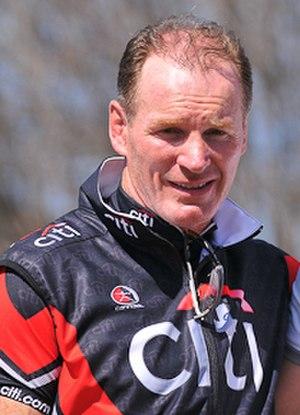
Simon Poidevin
Randwick District Rugby Union Football Club est un club de rugby à XV australien, situé à Randwick dans la banlieue de Sydney. C’est l’un des plus célèbres et l’un des plus anciens en dehors des îles Britanniques, fondé en 1882. Le club jouait à l'origine en rouge et blanc, mais à la suite de la demande du club de St George qui évoluait dans les mêmes couleurs, les dirigeants ont accepté de changer pour le vert sapin, qui était la couleur des panneaux indicateurs du réseau de tram qui menait au stade.
Simon Paul Poidevin, né le 31 octobre 1958 à Goulburn, est un joueur de rugby à XV australien de souche picarde, qui a joué avec l'équipe d'Australie de 1980 à 1991. Il évolue au poste de troisième ligne aile.